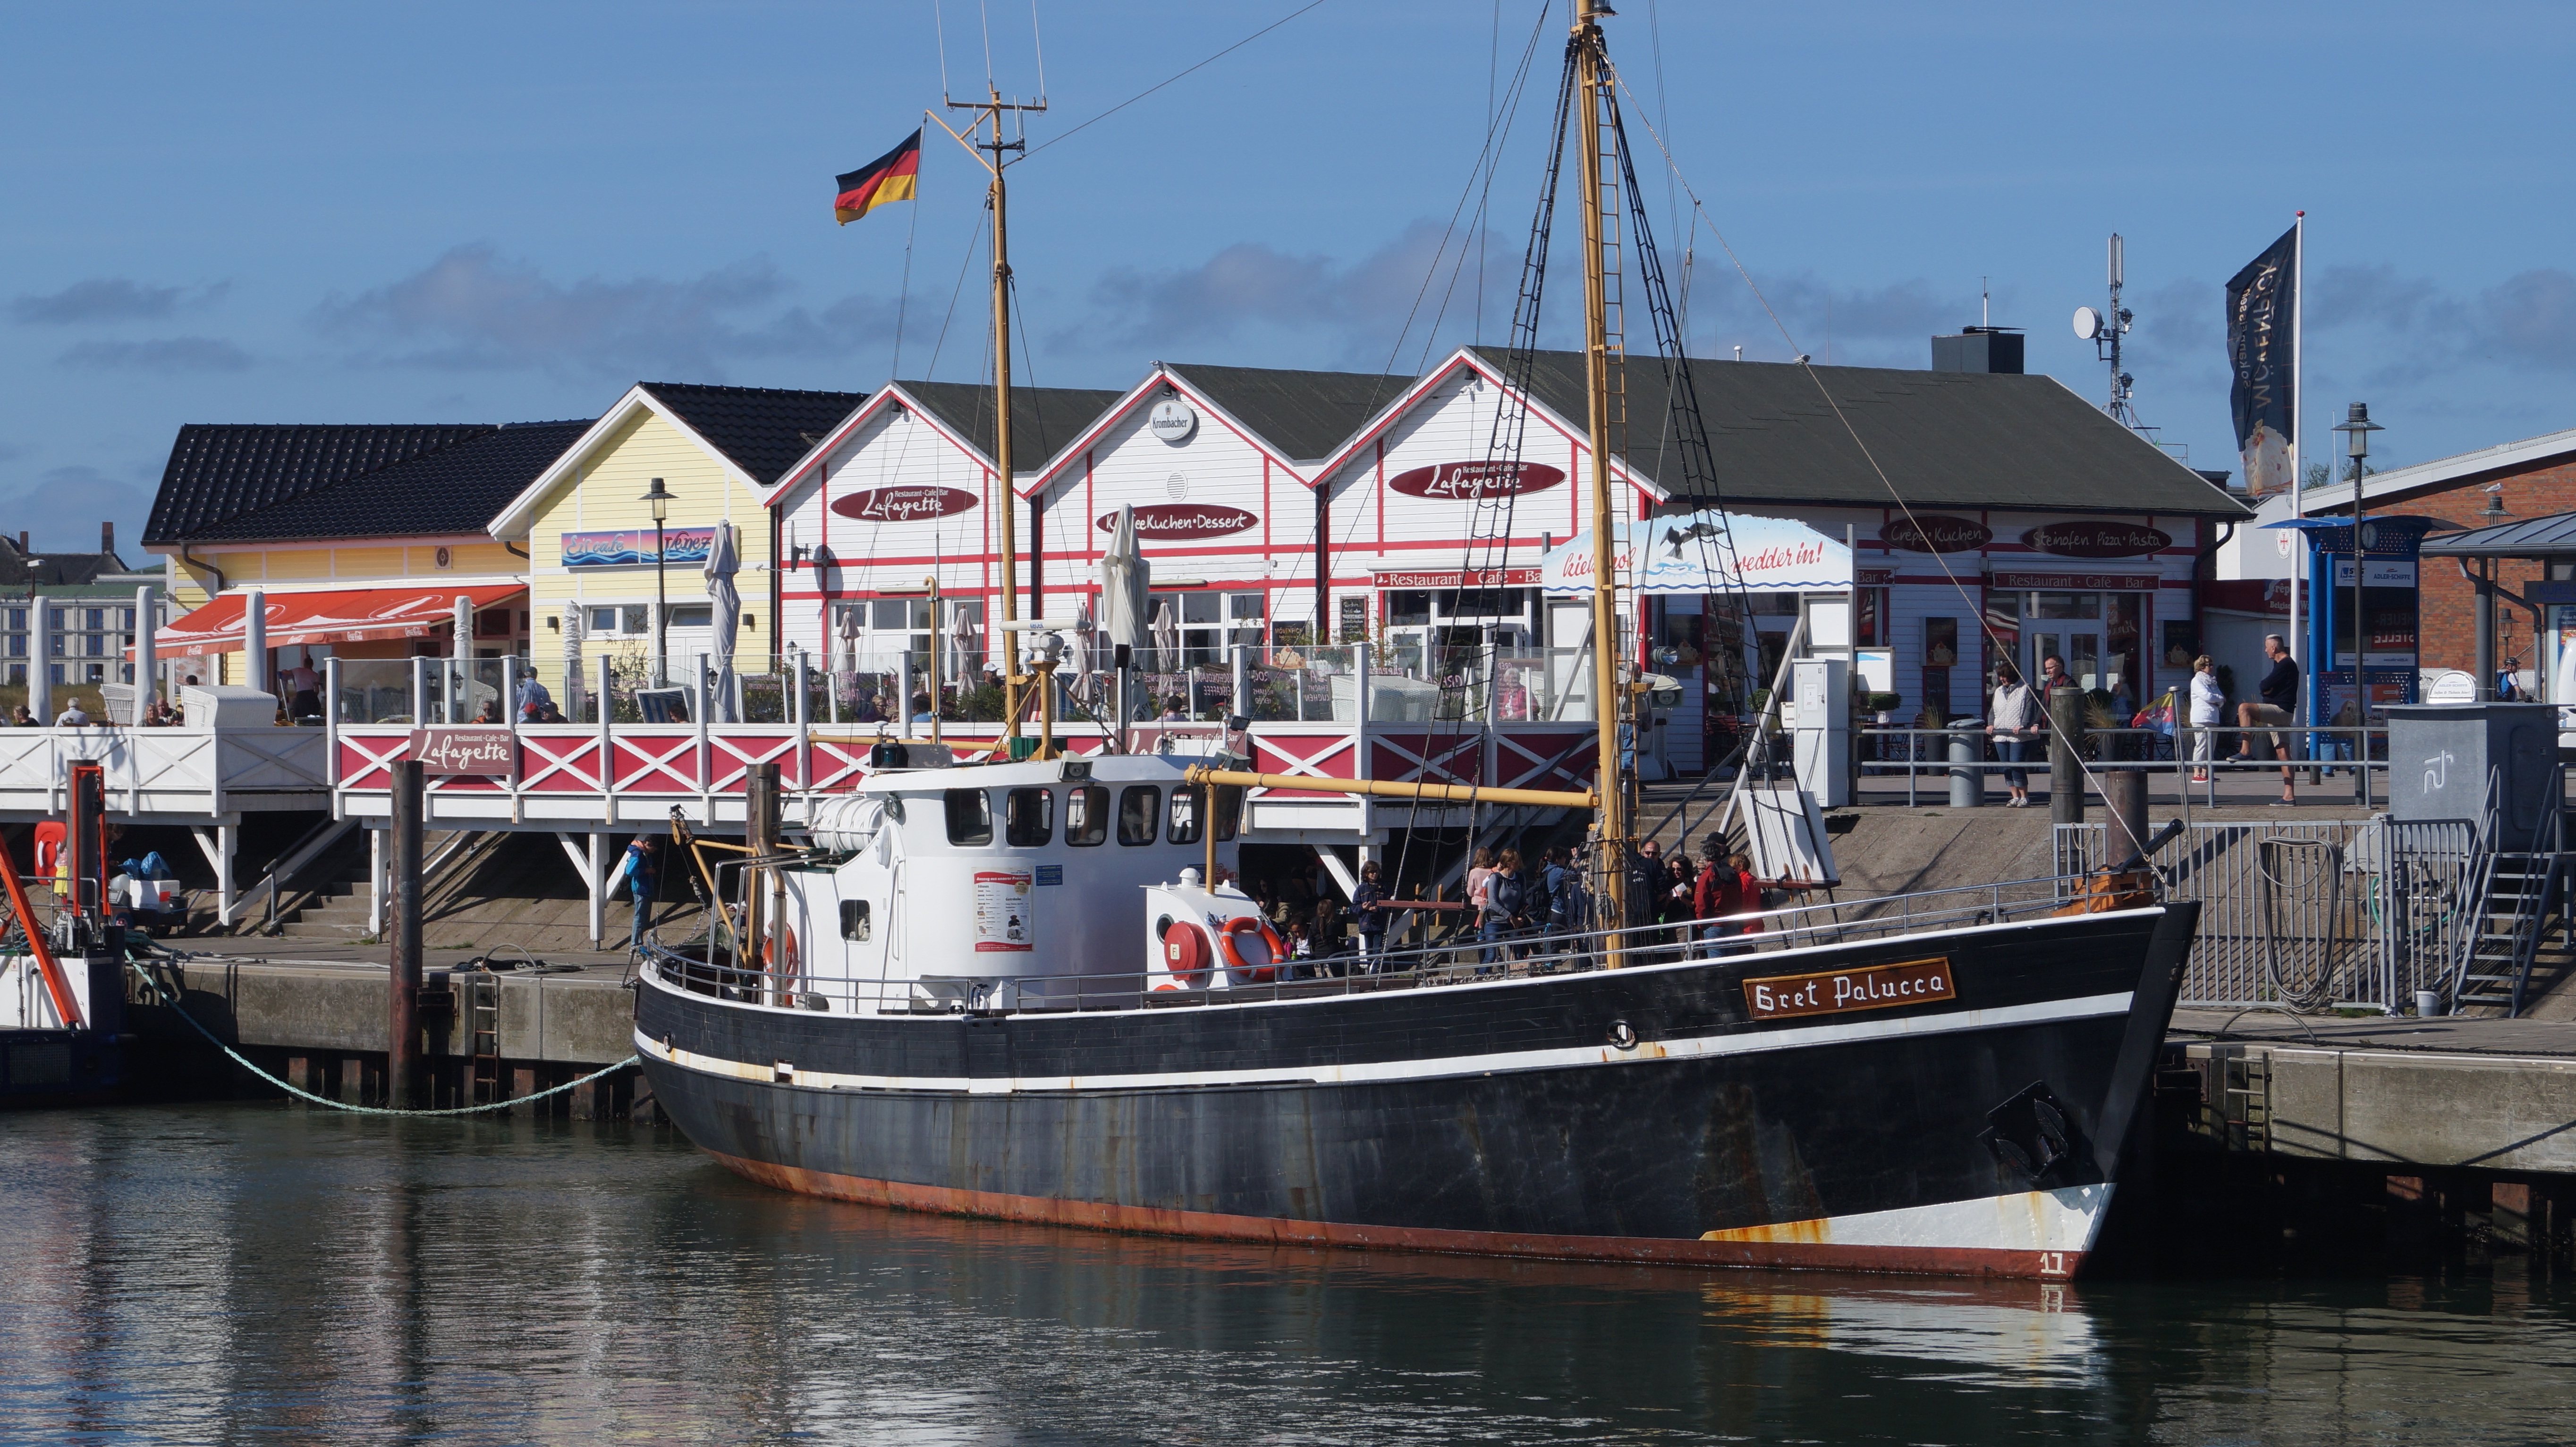
sea, boat, ship, boot, vehicle, harbor, port, waterway, fishing boat, ferry, freighter, watercraft, fishing vessel, motor ship